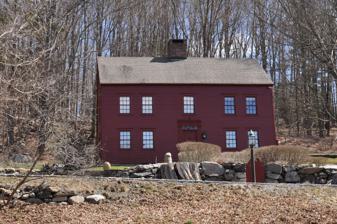
Building: Osborn–Bouton–Mead House
Country: United States of America
Year built: 1734
Historic house in New York, United States United States historic place Osborn–Bouton–Mead House U.S. National Register of Historic Places Show map of New York Show map of the United States Location 399 Pound Ridge Rd., South Salem, New York Coordinates 41°15′57″N 73°33′59″W / 41.26583°N 73.56639°W / 41.26583; -73.56639 Area 2.6 acres (1.1 ha) Built 1734 Architectural style Colonial NRHP reference No. 04000990 Added to NRHP September 15, 2004 Osborn–Bouton–Mead House is a historic home located at South Salem , Westchester County, New York . It was added to the National Register of Historic Places in 2004. See also National Register of Historic Places listings in northern Westchester County, New York References